Describe the emotion expressed in this image:  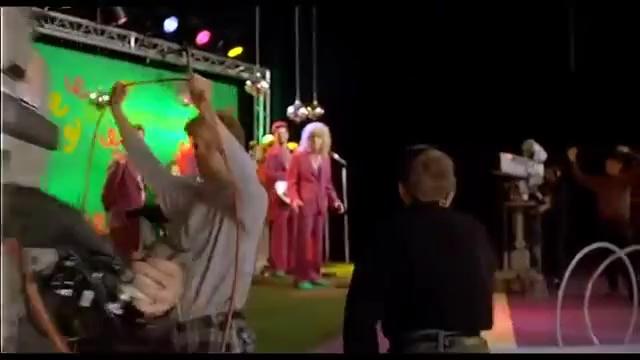
This person displays Fear, valence and arousal with low intensity.